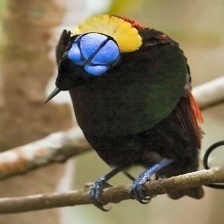
Species: WILSONS BIRD OF PARADISE
Scientific name: CICINNURUS RESPUBLICA